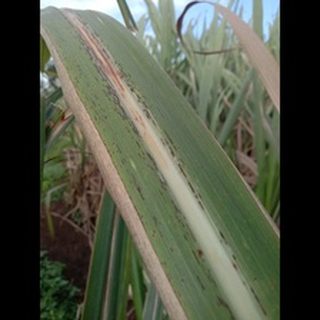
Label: sugarcane_rust